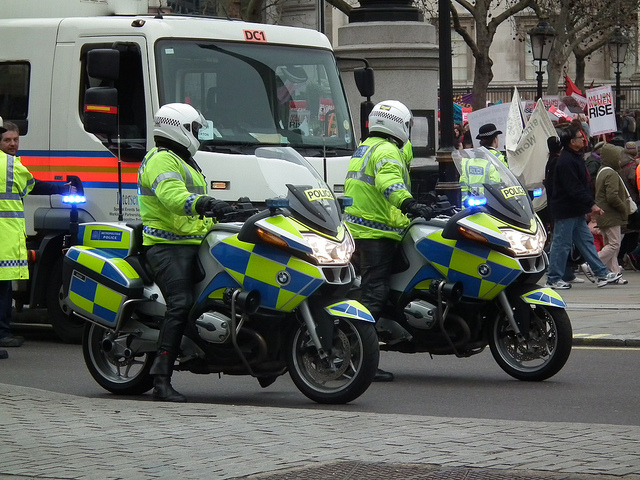
user: Given an image and a question. Answer the question in a short answer. Question: What is the purpose of the green color of these guy's jackets? Short Answer:
assistant: safety